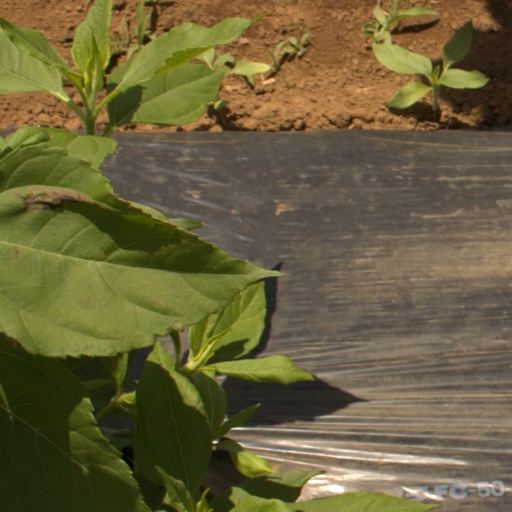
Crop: Jerusalem artichoke